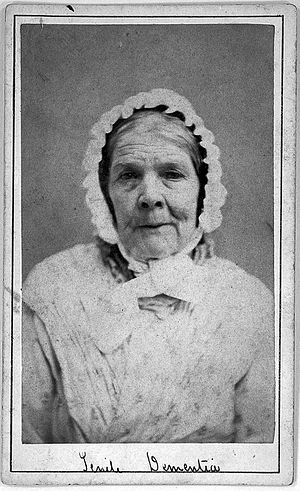
Alzheimers sygdom / Tegn og symptomer / Moderat
Et fotografi af en dement patient på sindssygeanstalten West Riding
Alzheimers sygdom er en kronisk neurodegenerativ sygdom, som er årsag til mellem 60 % og 70 % af alle tilfælde af demens. Sygdommen viser sig i sine tidlige stadier ofte ved milde symptomer som problemer med at huske nylige begivenheder, hvorefter den gradvist forværres til at omfatte primær progressiv afasi, desorientering, humørsvingninger, tab af motivation, problemer med at pleje sig selv og med opførsel. Efterhånden som tilstanden forværres, trækker patienten sig ofte væk fra familie og samfund. Gradvist mister patienten kropslige funktioner, indtil døden indtræder. Selv om hastigheden, hvorved sygdommen forværres, kan variere, er den forventede levealder tre til ni år, efter diagnosen kan stilles.